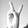
ASL letter: V